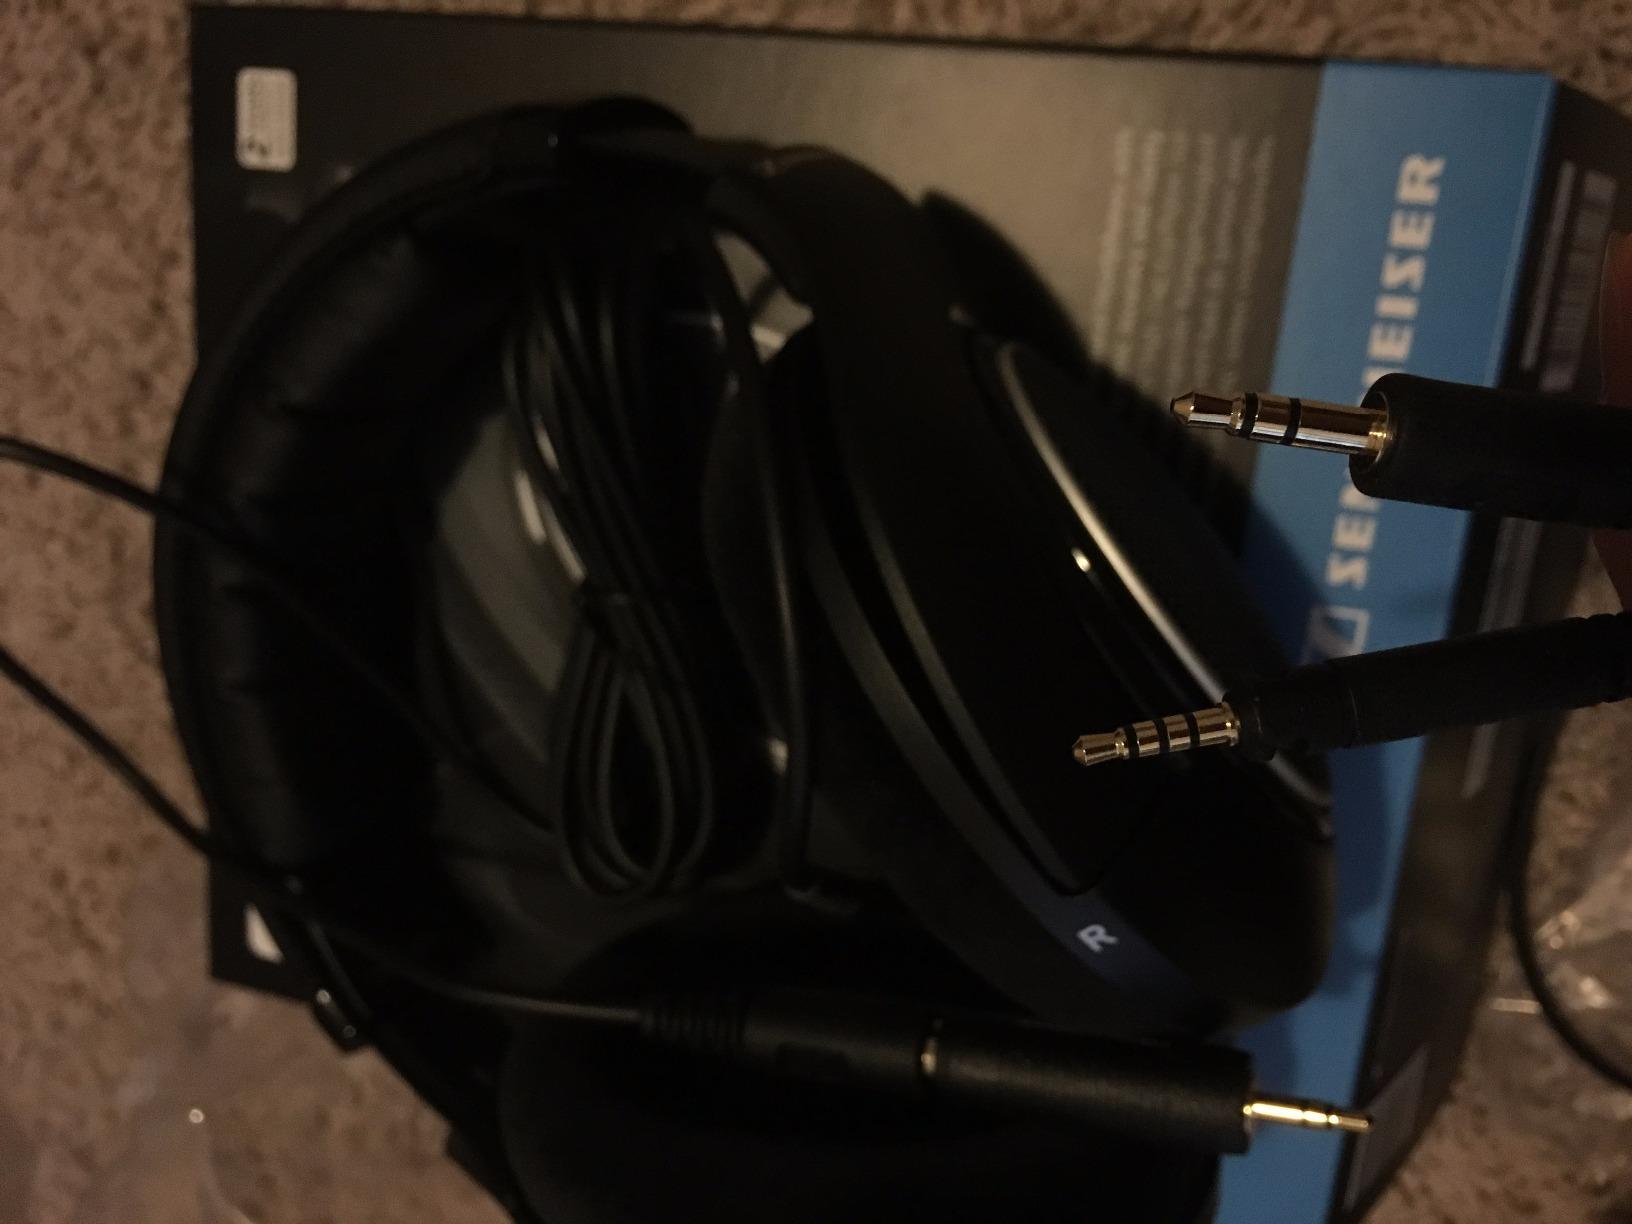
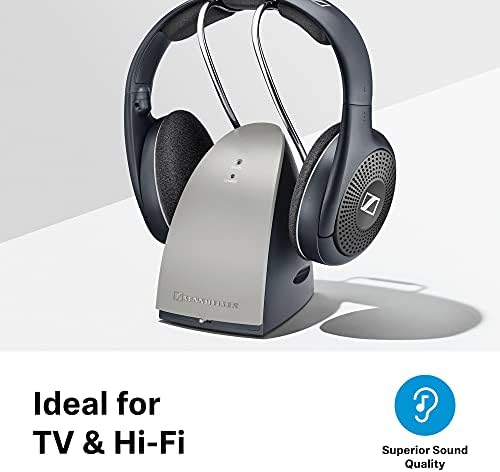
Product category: headphones
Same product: no